Wycliffe and the Dead Flautist

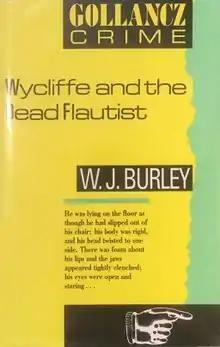
First edition (publ. Victor Gollancz Ltd.)

Wycliffe and the Dead Flautist (1991) is a crime novel by the Cornish writer W. J. Burley.